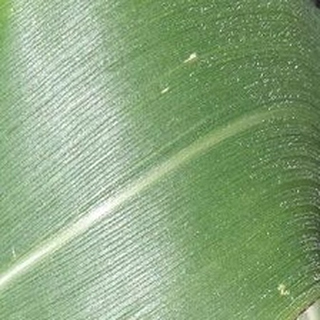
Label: healthy_corn